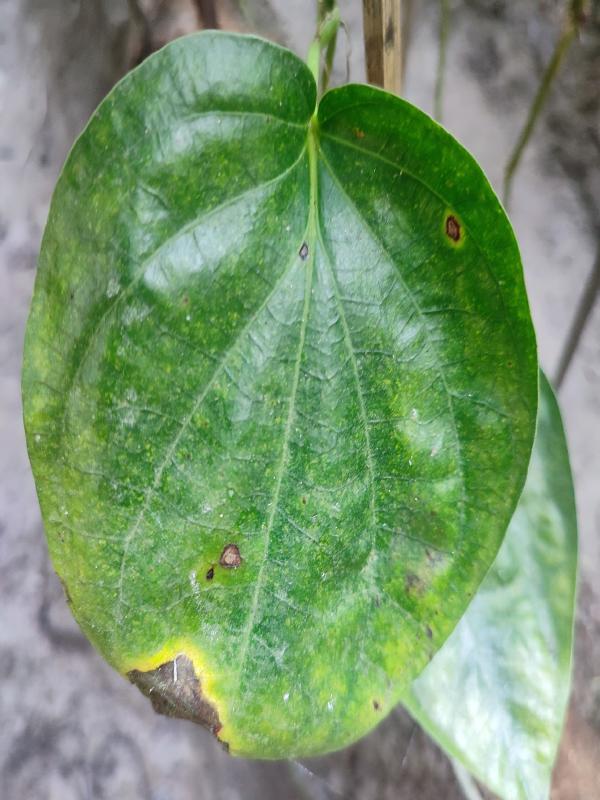
Label: Bacterial_Leaf_Disease